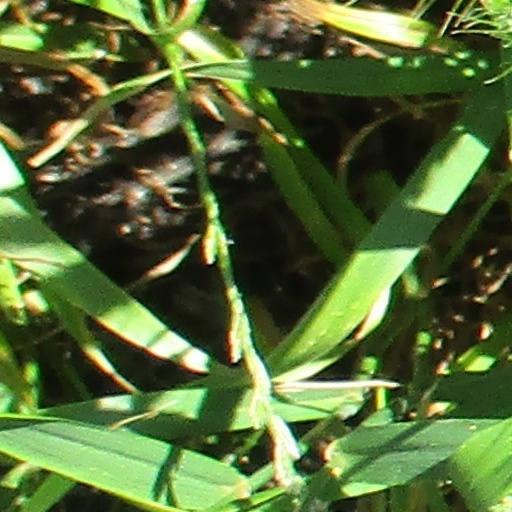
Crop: wheat